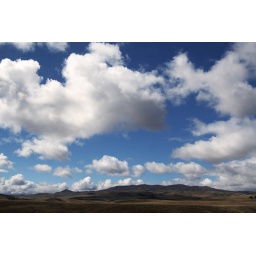
blue sky and white fluffy clouds over the Patagonian landscape suitable for background